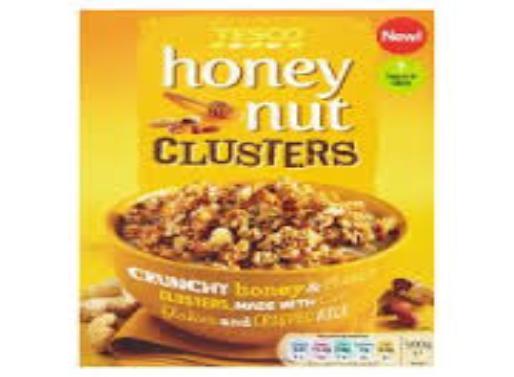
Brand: Honey Nut Clusters
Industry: Food